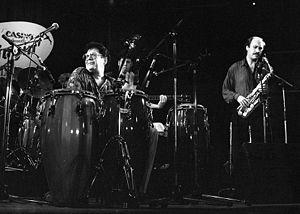
Le NEA Jazz Masters Fellowship est une récompense remise tous les ans depuis 1982 par le National Endowment for the Arts à des musiciens de jazz à la carrière établie en reconnaissance de leur œuvre.
Ray Barretto, né le 29 avril 1929 à Brooklyn et mort le 17 février 2006 à Hackensack, était un conguero, chef d'orchestre, compositeur, arrangeur, producteur de salsa et de latin jazz.